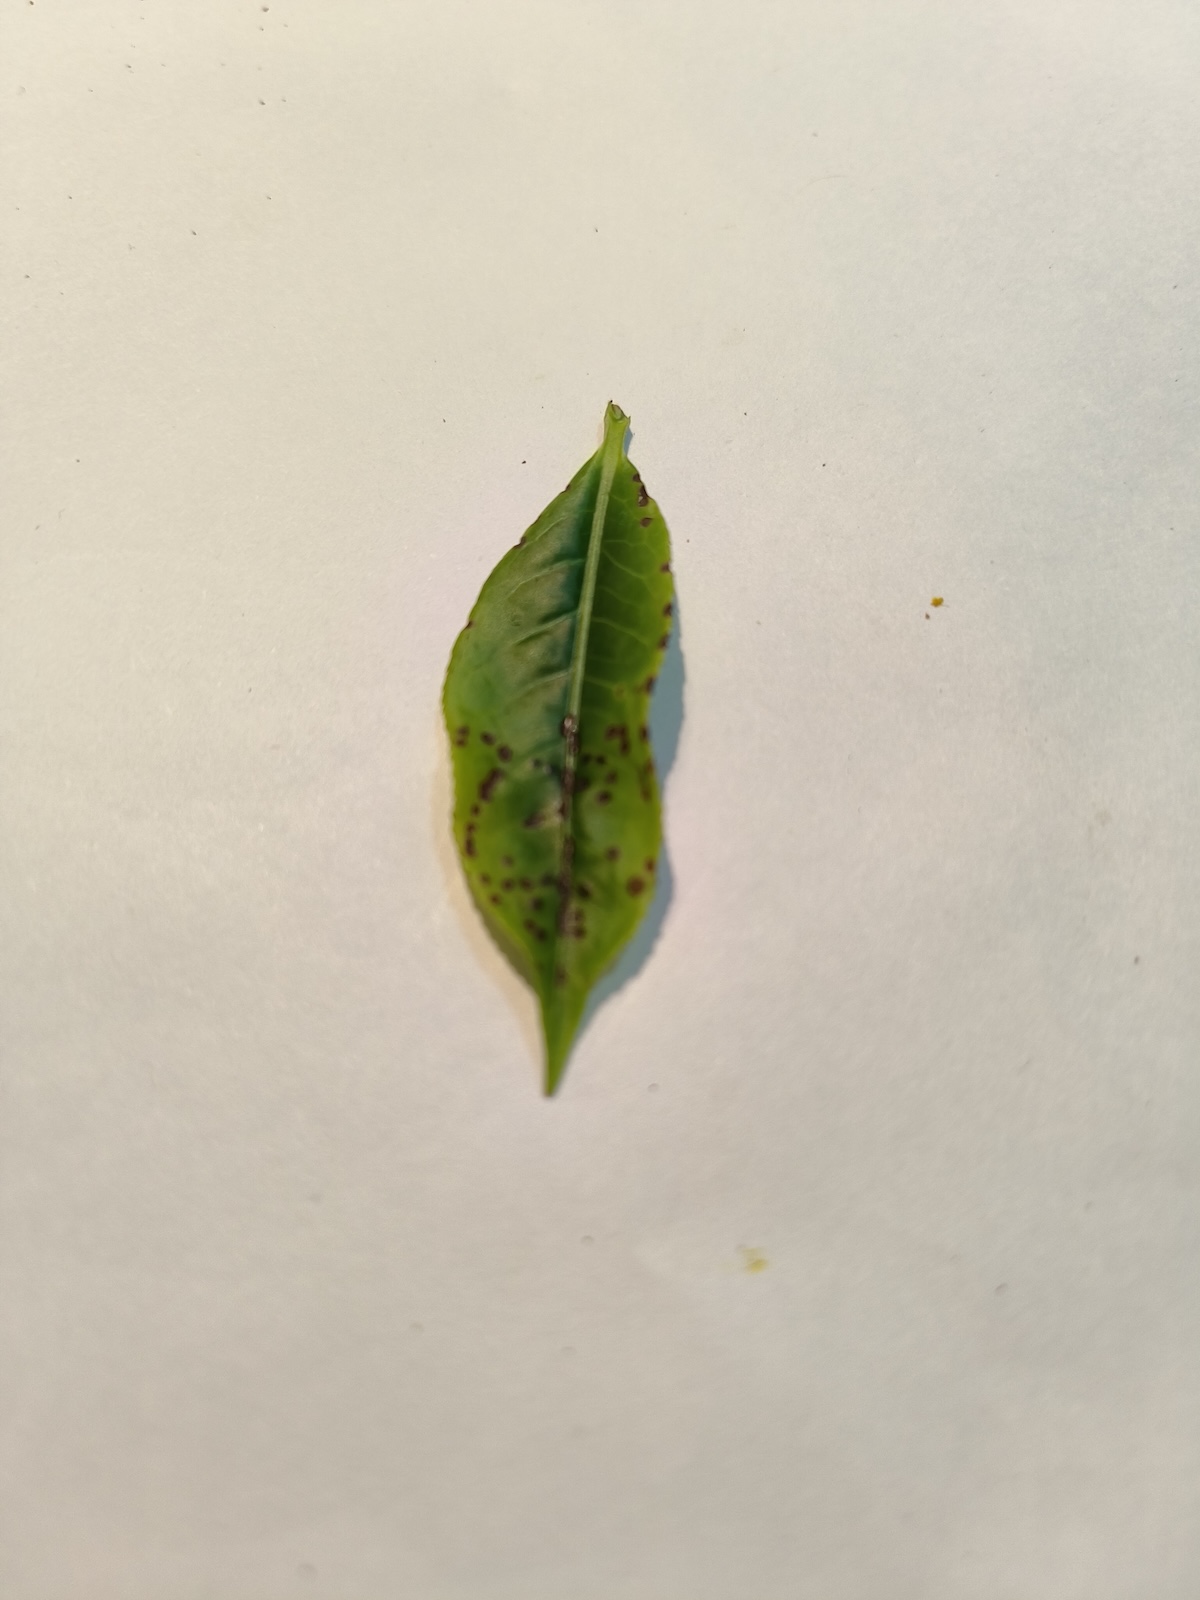
Label: Helopeltis